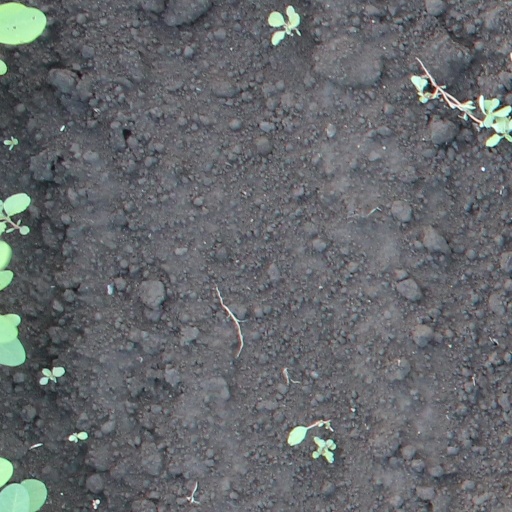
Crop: soybean